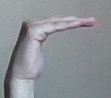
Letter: haa